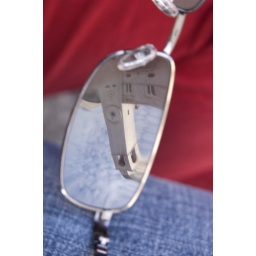
Torre del reloj en la plaza de Luza. Bell clock tower in Luza square